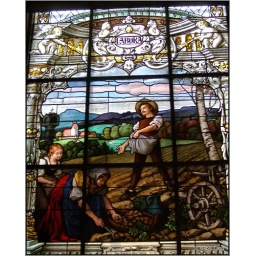
Stained glass in St. Gertrud's church